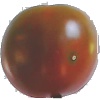
Label: Tomato Maroon 1